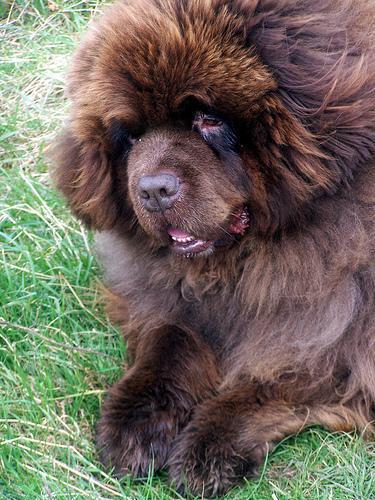
newfoundland